Elizabeth Satchell

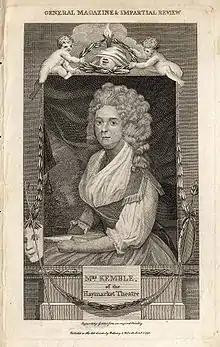
Elizabeth Satchell by John Goldar

Elizabeth Kemble (née Satchell; 1763 – 20 January 1841) was an English actress. From her marriage she was billed as Mrs. Kemble on playbills.